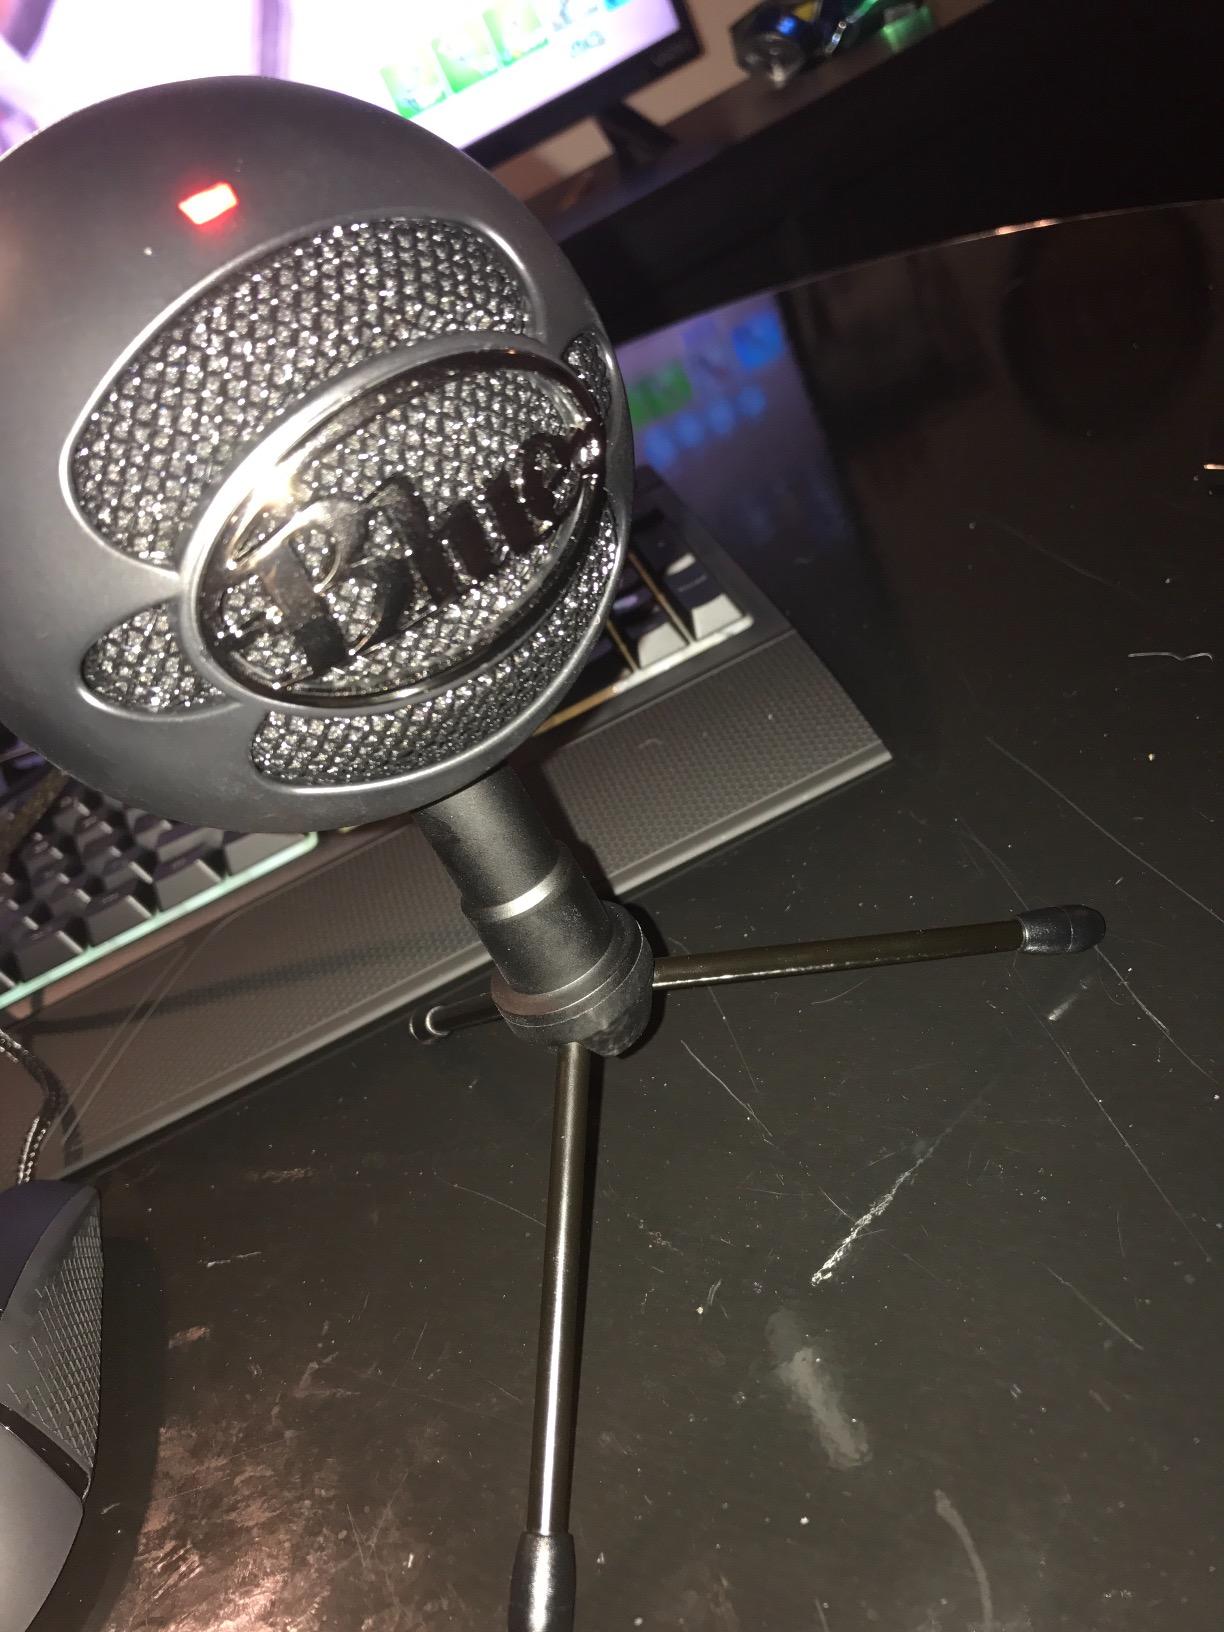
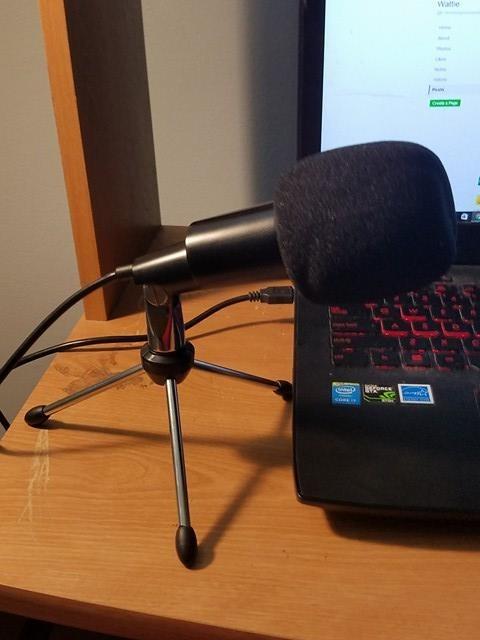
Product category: microphone
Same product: no